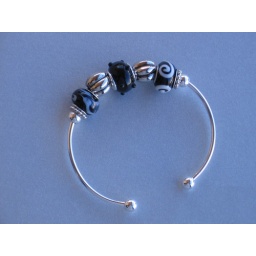
More silver toned &amp;amp; glass beads available in same color for purchase.